2021–22 Port Vale F.C. season

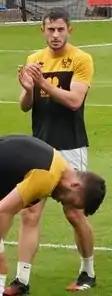
Player of the Year Ben Garrity.

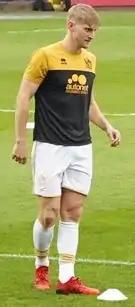
Nathan Smith played 53 of the club's 57 games.

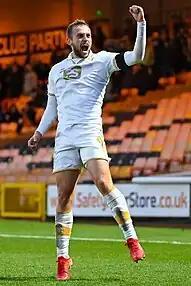
Top-scorer James Wilson.

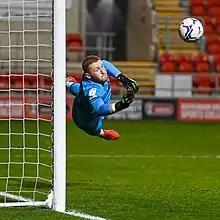
Young Player of the Year Aidan Stone.

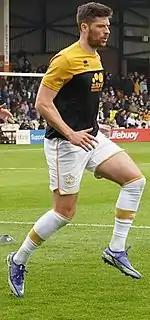
Jamie Proctor scored the goal of the season.

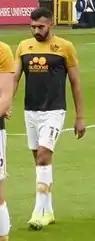
Mal Benning scored in the play-off final.

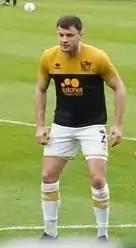
James Gibbons featured 32 times.

Manager Darrell Clarke had to completely rebuild the playing squad after he released all 15 out-of-contract players following the club's mid-table finish at the end of the 2020–21 season: Shaun Brisley, Scott Brown, Ryan Campbell-Gordon, Adam Crookes, Mark Cullen, David Fitzpatrick, Kurtis Guthrie, Luke Joyce, Harry McKirdy, Zak Mills, Cristian Montaño, Tom Pope, Tom Scott, Daniel Trickett-Smith and Dino Visser. He also transfer-listed Theo Robinson, Danny Whitehead and Scott Burgess. Clarke's first signing as manager was Brad Walker, a defensive ball playing central midfielder who had been released from League One club Shrewsbury Town. He then paid Blackpool an undisclosed fee for central midfielder Ben Garrity, who he described as "young, hungry and ambitious". Biddulph-born James Wilson was then signed upon his release from Salford City, a 25-year-old striker who had come through Manchester United as a highly rated teenager. The club also confirmed that Andy Crosby would be staying on at the club as assistant manager, which director of football David Flitcroft said was "a really important signing" due to his "outstanding coaching, organisational skills, knowledge, work ethic and enthusiasm". Aaron Martin, a 31-year-old centre-back who had previously worked with Crosby at Southampton, then joined on a two-year deal. Another former Salford City player, left-back Dan Jones, then joined on a two-year deal. Taking Brown's place in goal was 30-year-old Brazilian Lucas Covolan, who had been on the losing side of the National League play-off final despite scoring a stoppage-time equaliser for Torquay United. Aidan Stone, a 21-year-old goalkeeper released from Mansfield Town, also joined the club. Defender Ryan Johnson was added after he rejected a contract from newly-promoted Hartlepool United. Two more players were announced on 28 June: long-time Stevenage central midfielder Tom Pett and six-year Mansfield Town veteran full-back Mal Benning. The next arrival was 29-year-old former Rotherham United striker Jamie Proctor, who signed a one-year deal. Lewis Cass, a 21-year-old defender from Newcastle United then joined on a season-long loan.